Louvemont

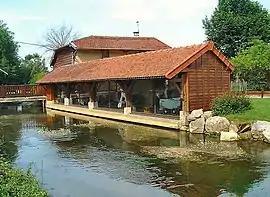
The wash house in Louvemont

Louvemont is a commune in the Haute-Marne department in north-eastern France.